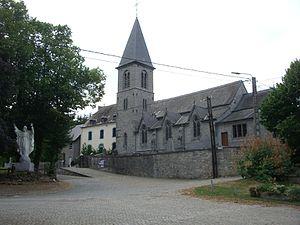
Sommière est une section de la commune belge d'Onhaye située en Région wallonne dans la province de Namur.